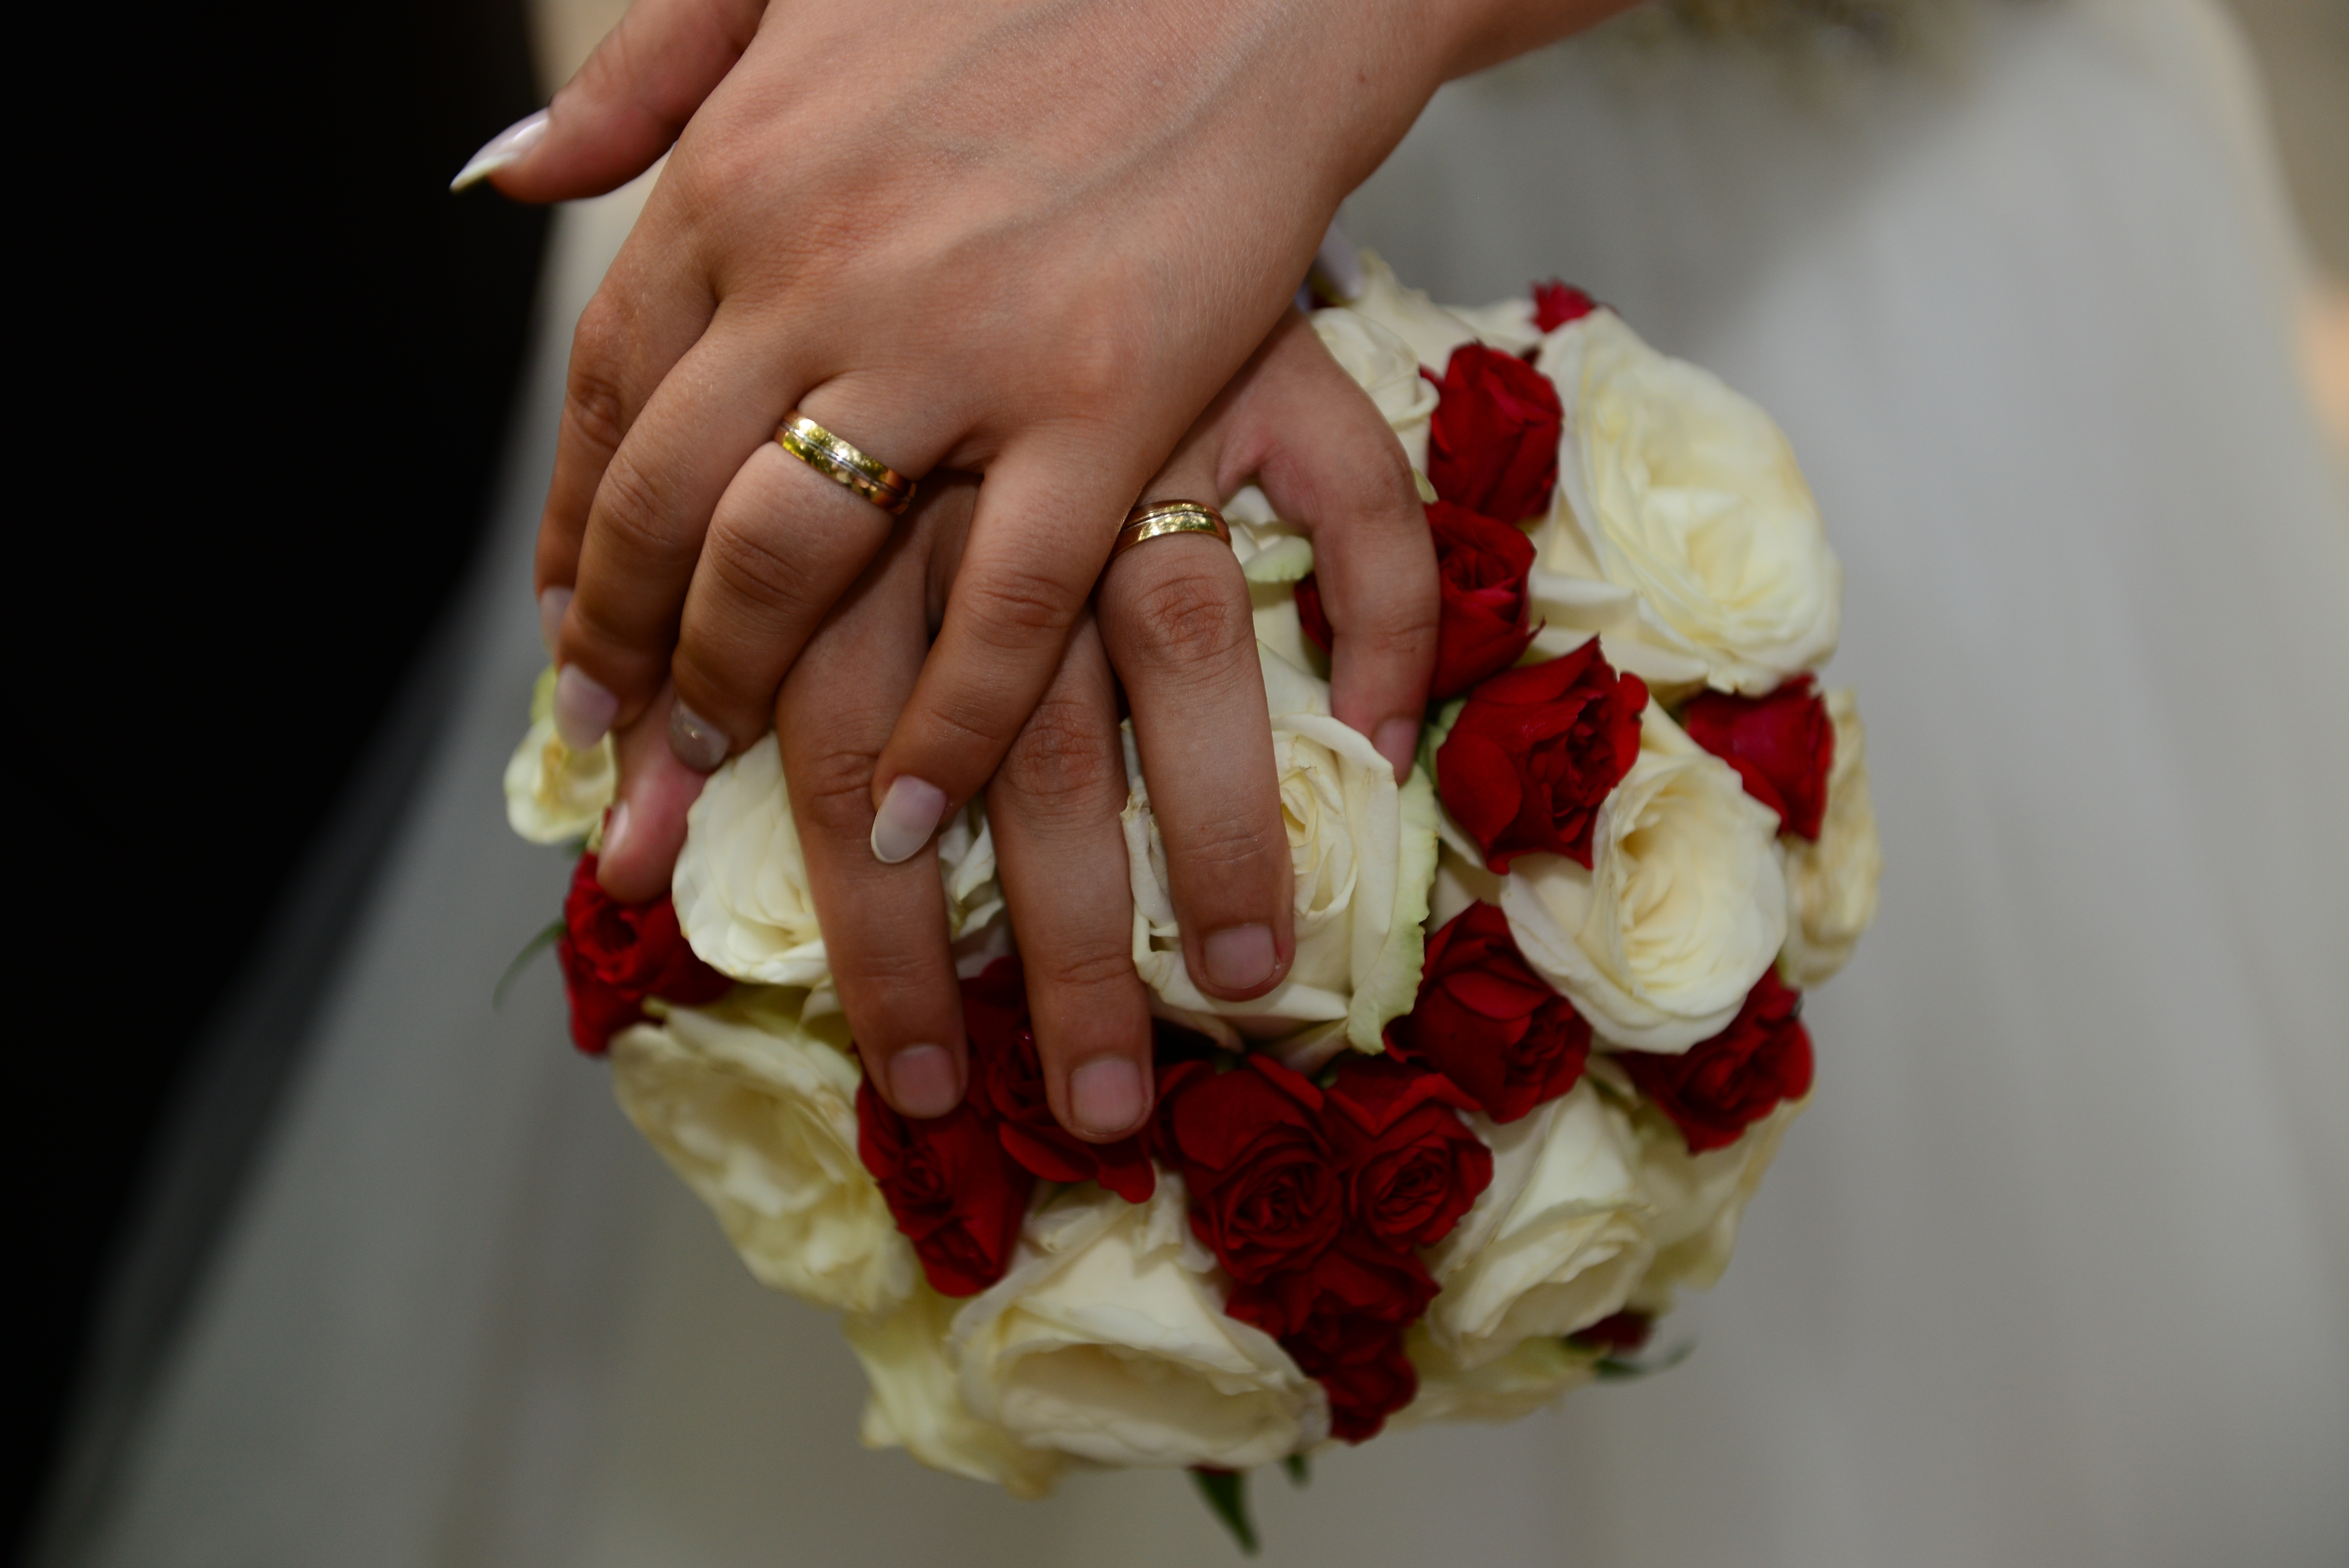
hand, plant, flower, petal, love, bouquet, food, red, wedding, organ, sweetness, flower bouquet, pavlova